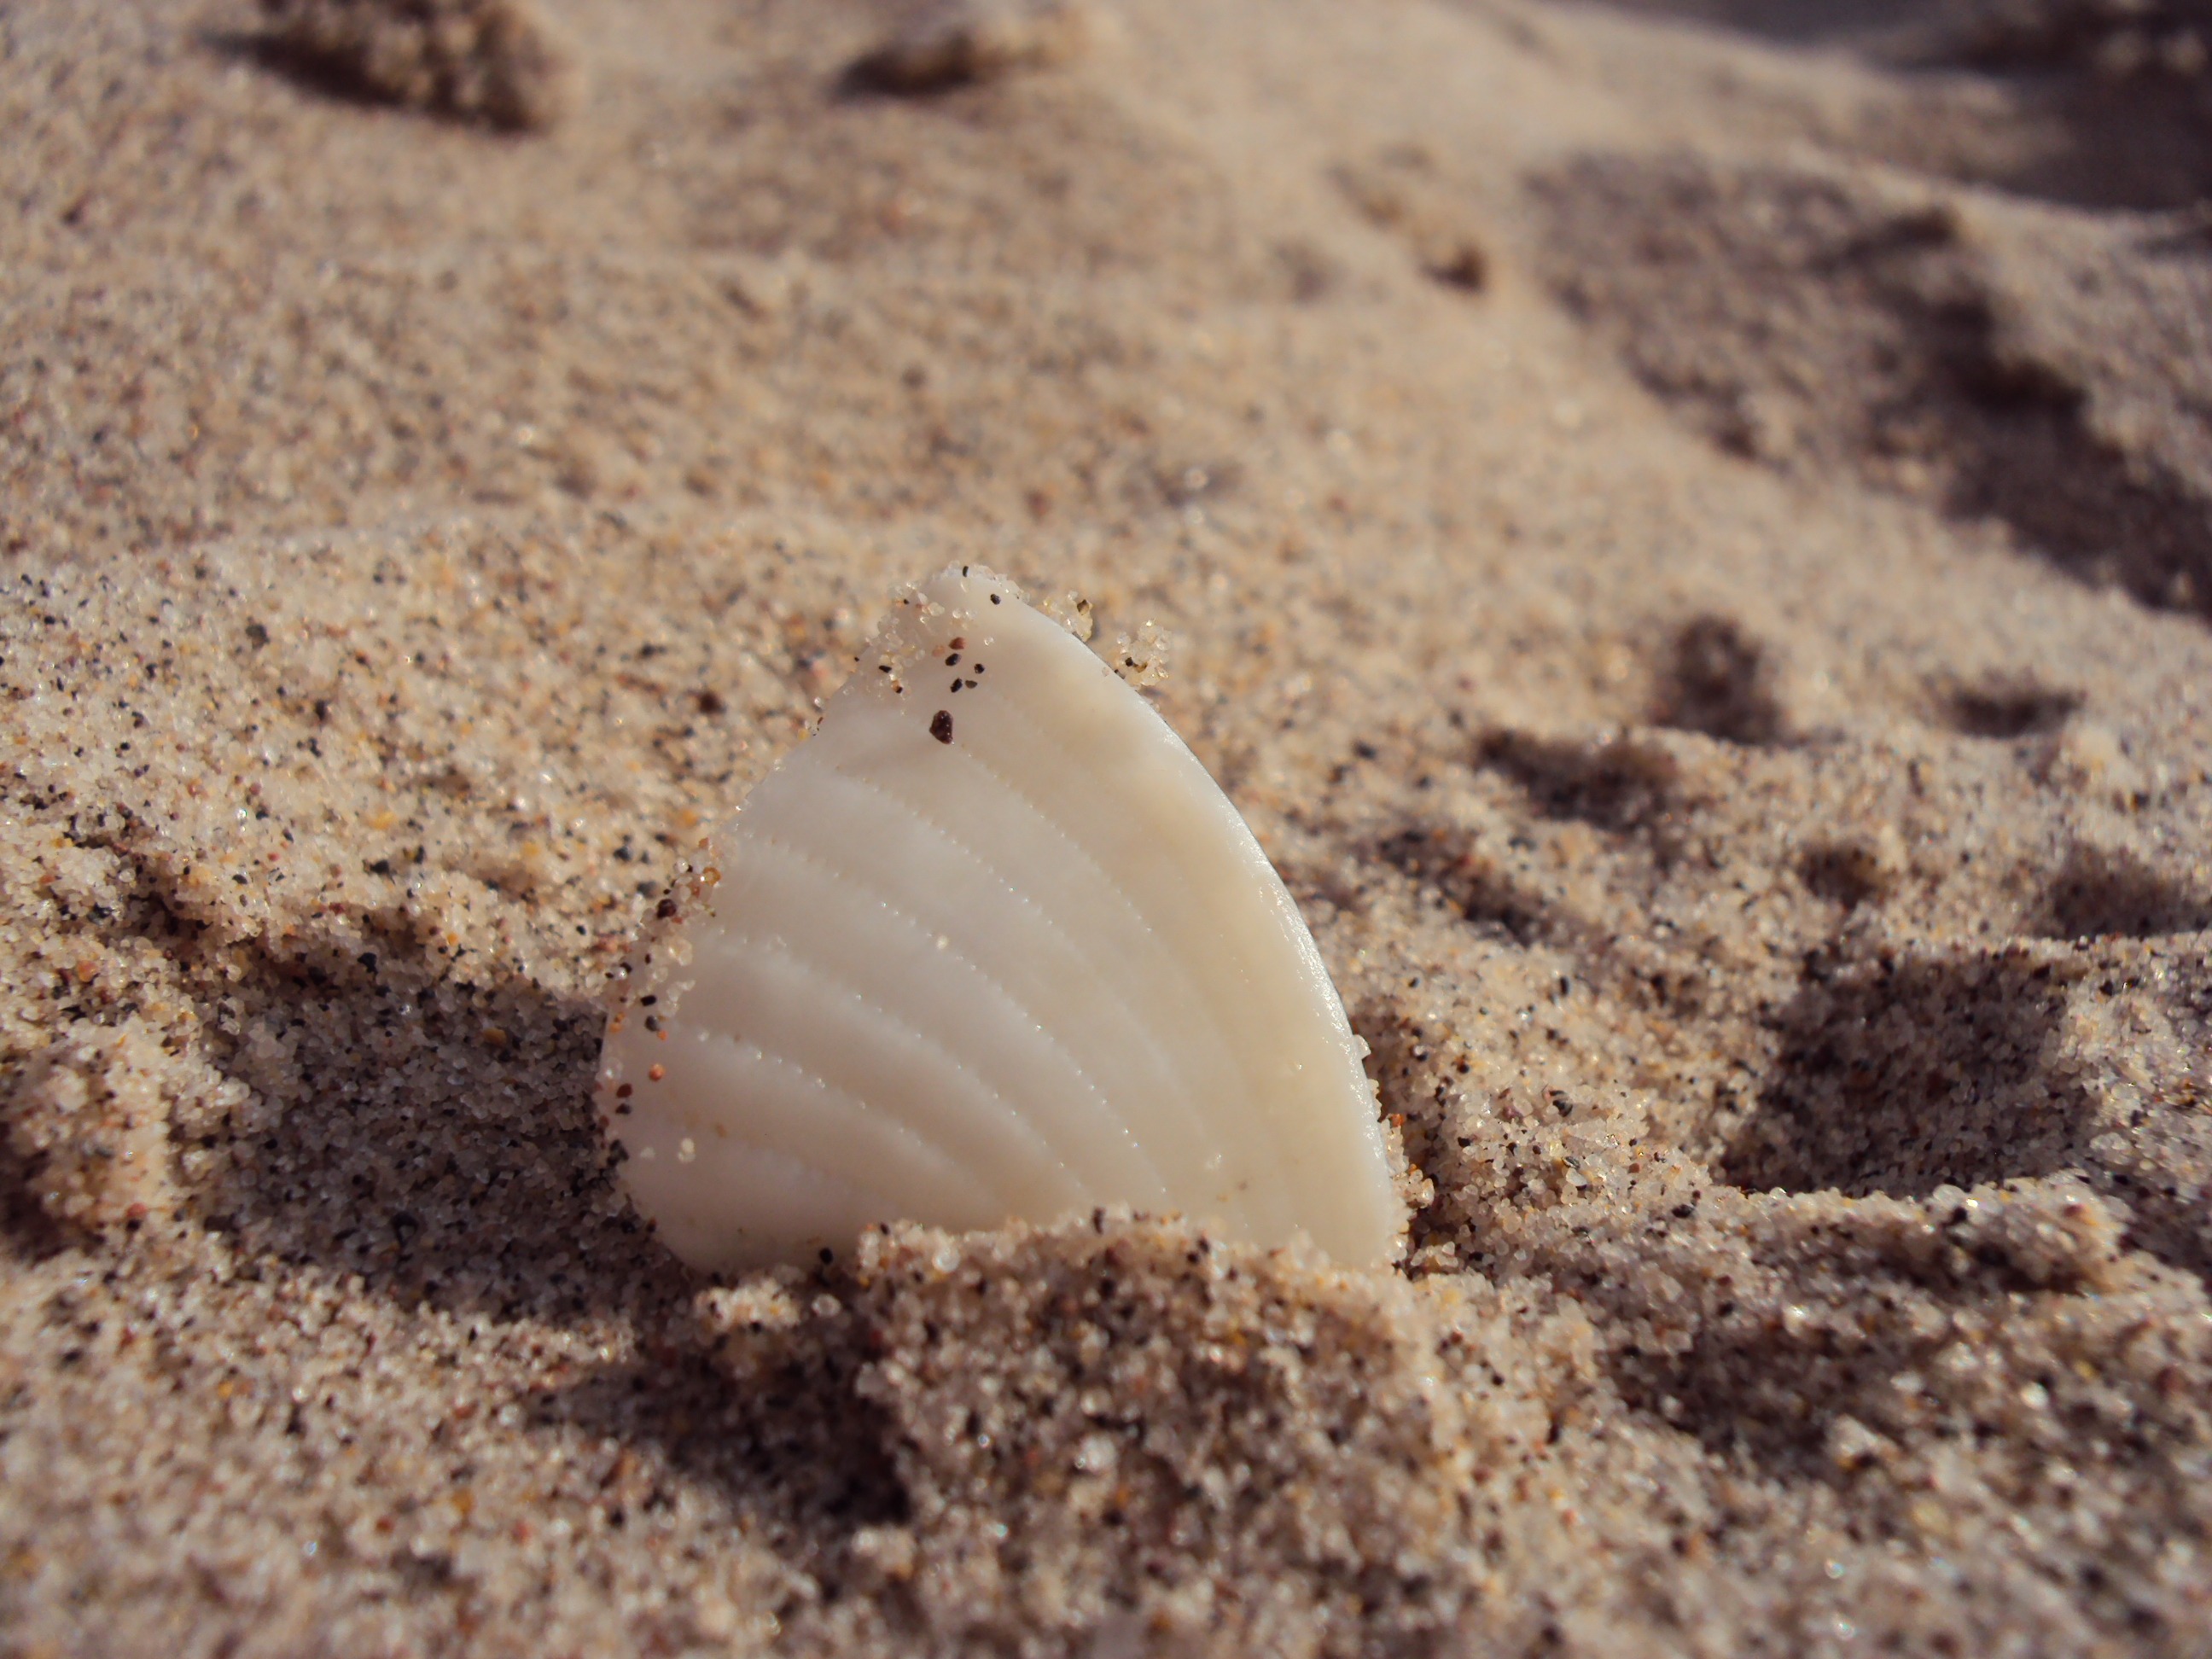
sea, water, sand, rock, wildlife, soil, fauna, material, shell, invertebrate, seashell, close up, egypt, macro photography, red sea, taba